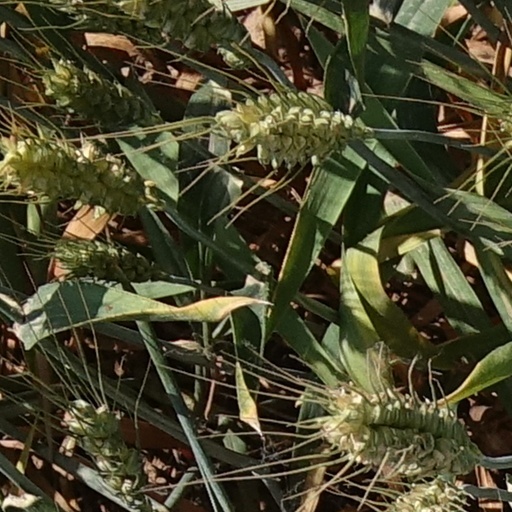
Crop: wheat